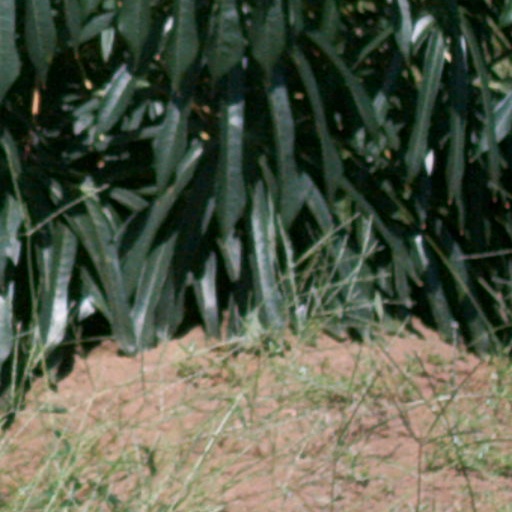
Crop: cassava